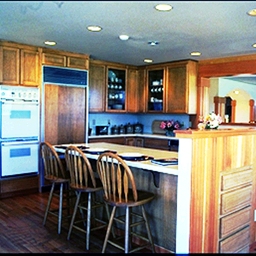
Room type: kitchen